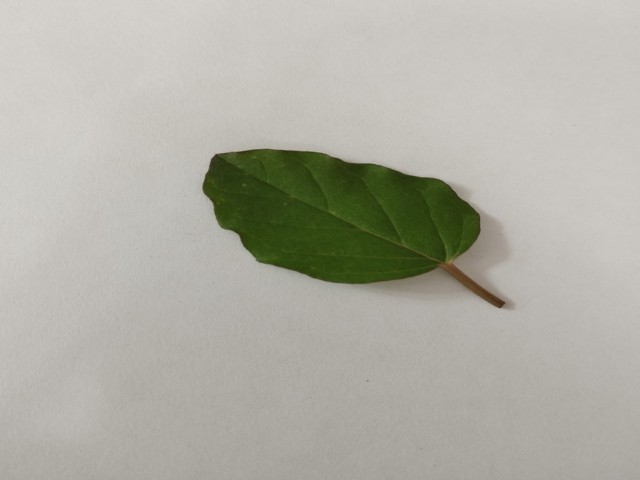
Plant: punarnava